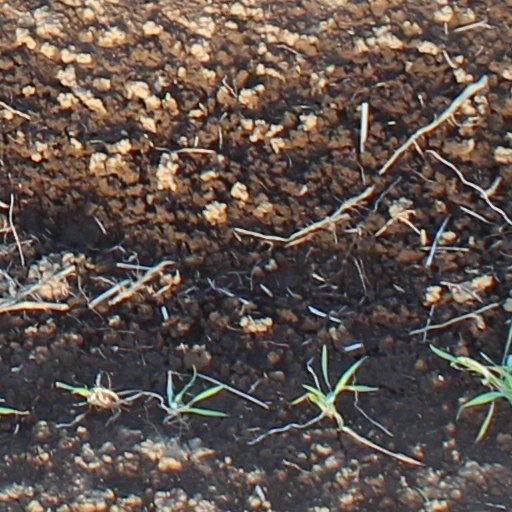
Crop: wheat